Buffs (Royal East Kent Regiment)

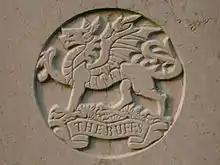
Badge of the Buffs as shown on the grave of Private P.M. Godden, who died in 1947, at Stanley Military Cemetery, Hong Kong

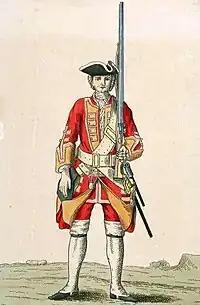

The 6th (Service) Battalion, 7th (Service) Battalion, 8th (Service) Battalion and 9th (Reserve) Battalion were all formed for active service in France. Corporal William Richard Cotter was awarded the VC whilst serving with the 6th (Service) Battalion.